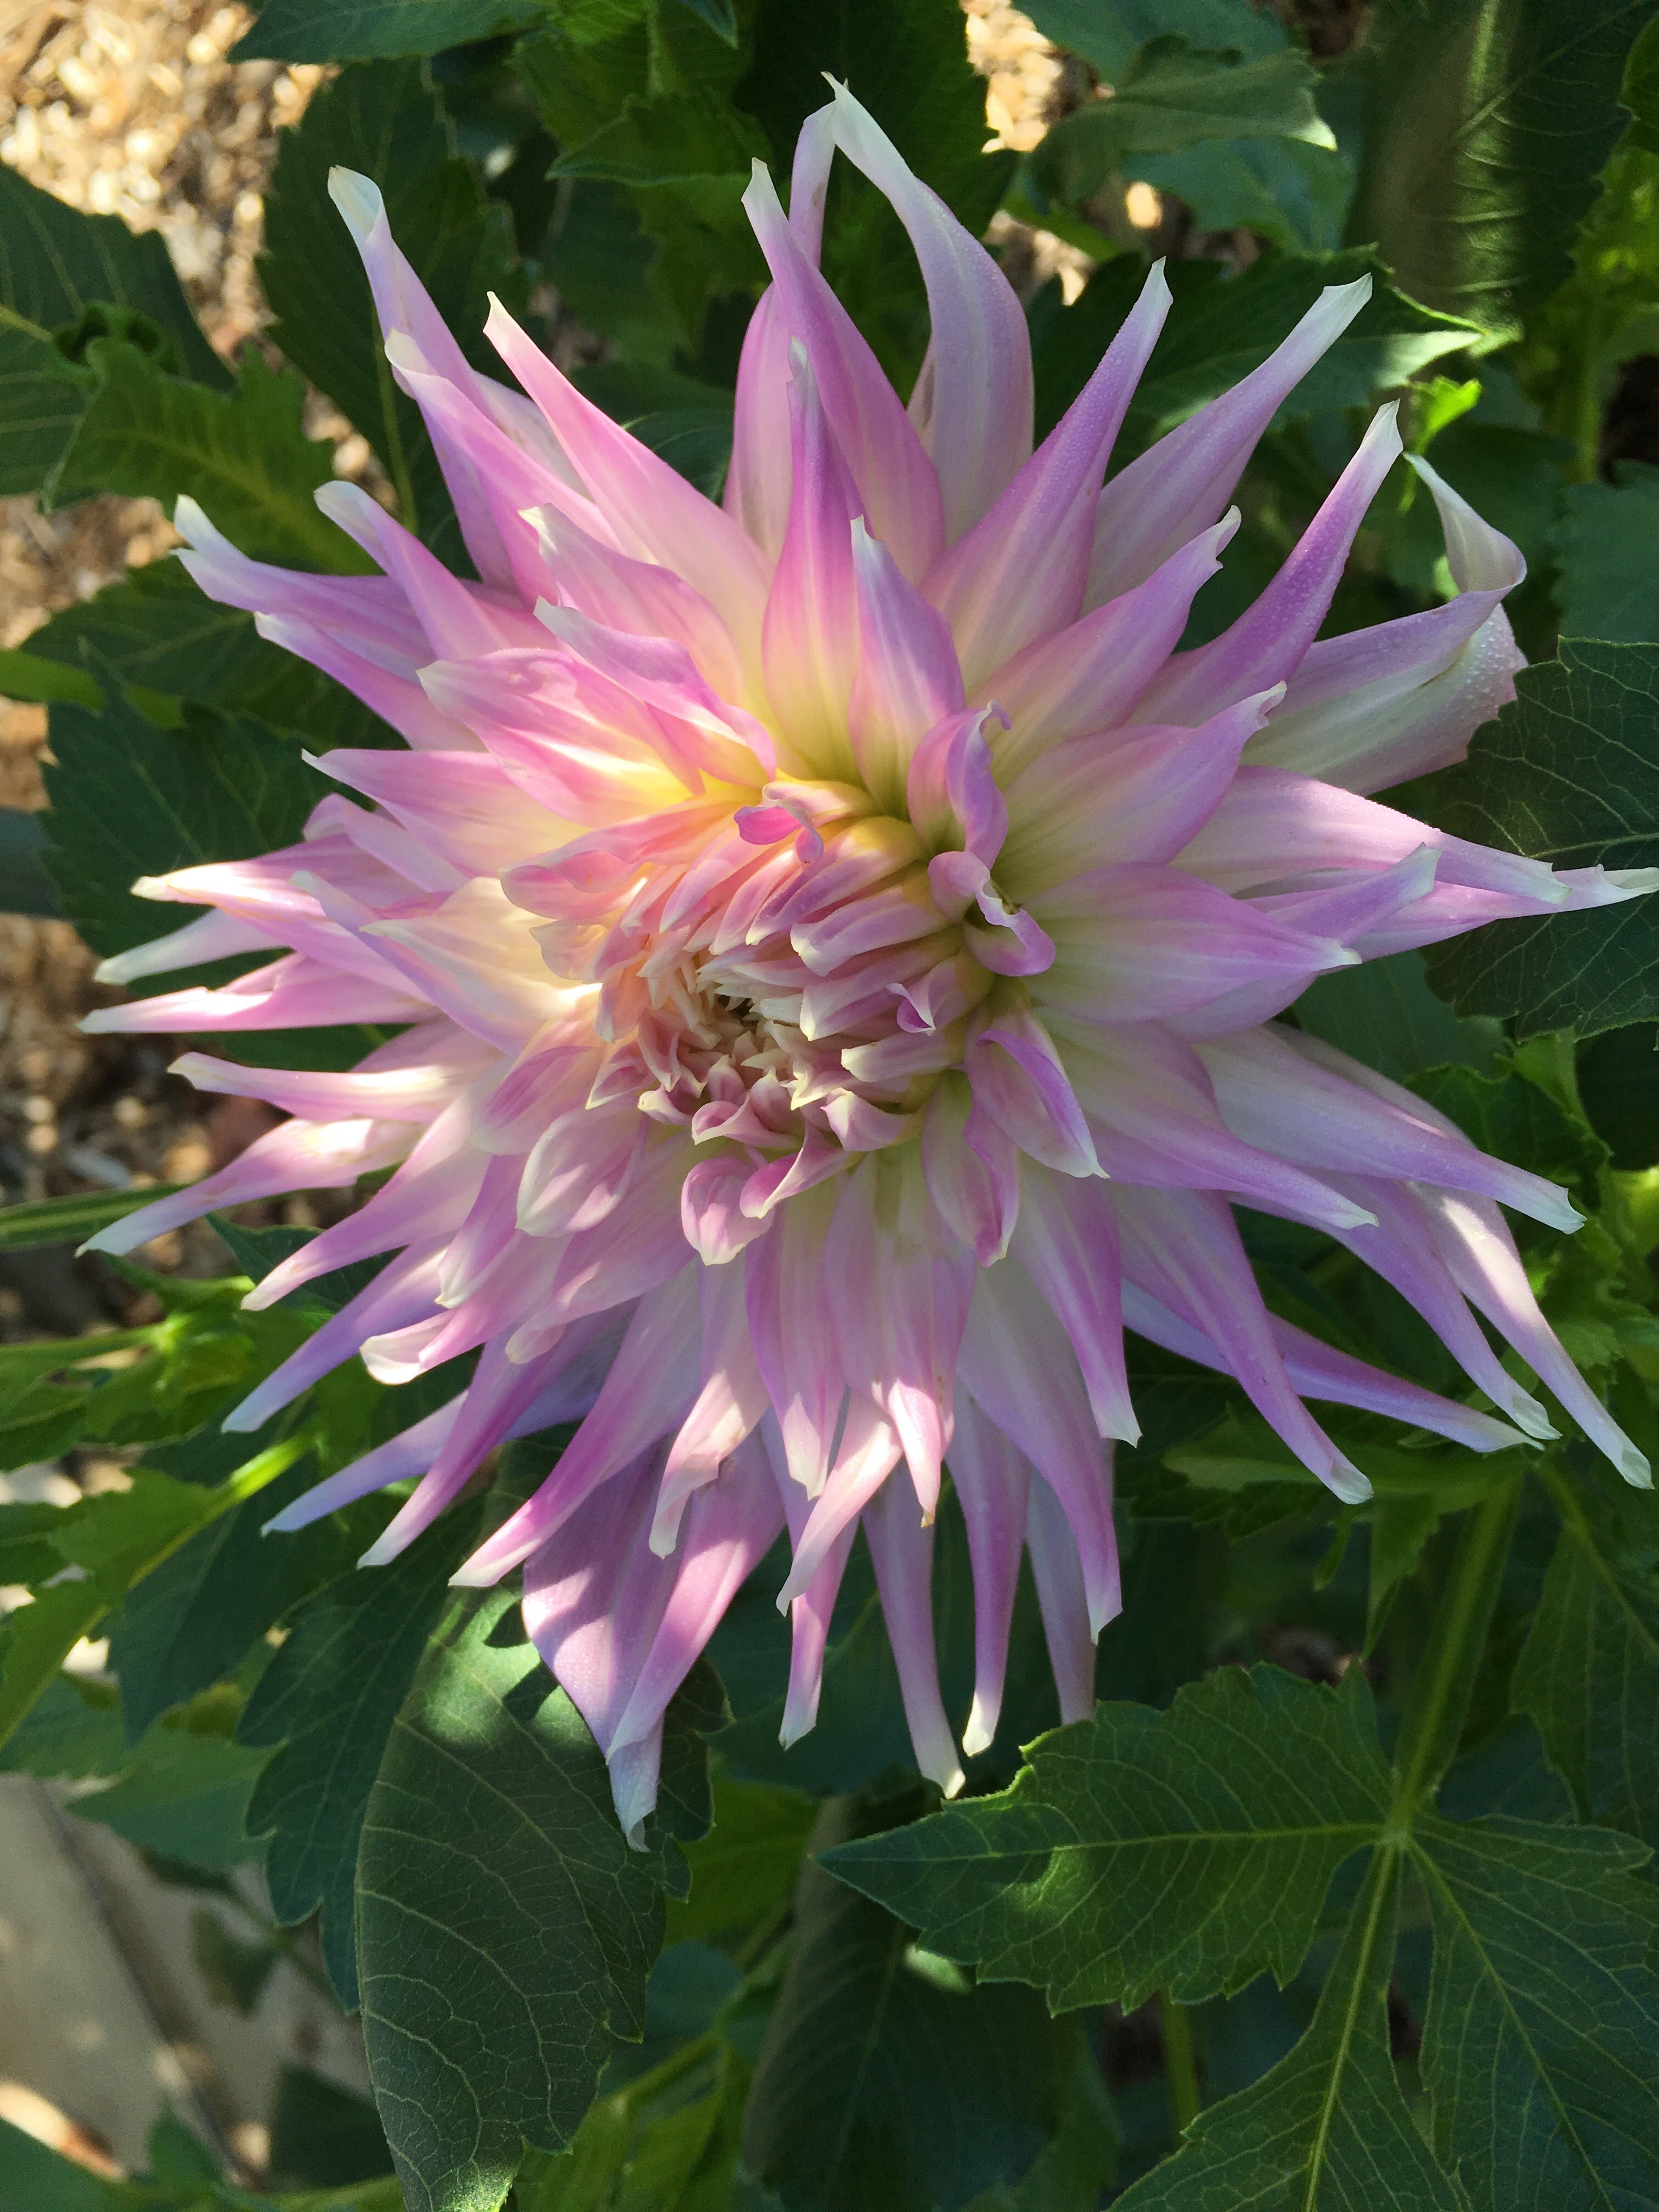
plant, flower, petal, botany, flora, dahlia, flowering plant, daisy family, mingus gregory, semi cactus, violet and white, annual plant, land plant